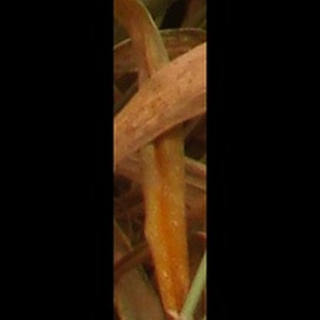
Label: wheat_brown_rust